MetroCentre

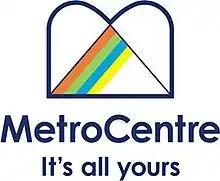
The logo used from 2004 to 2009; the stylised "M" is based on the previous grey-coloured symbol used from 1987

Metrocentre's construction was financed by the Church Commissioners of England, and was masterminded by Sir John Hall's company, Cameron Hall Developments. The ground upon which it is built was purchased for £100,000 in the early 1970s. Access to the development was facilitated by an urban development grant from the Department of the Environment, and the Metropolitan Borough of Gateshead.